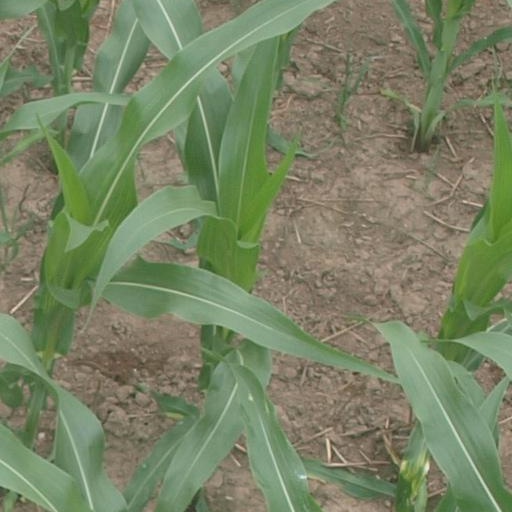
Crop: maize; corn